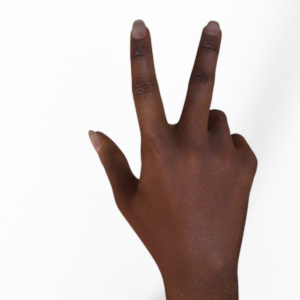
Label: scissors